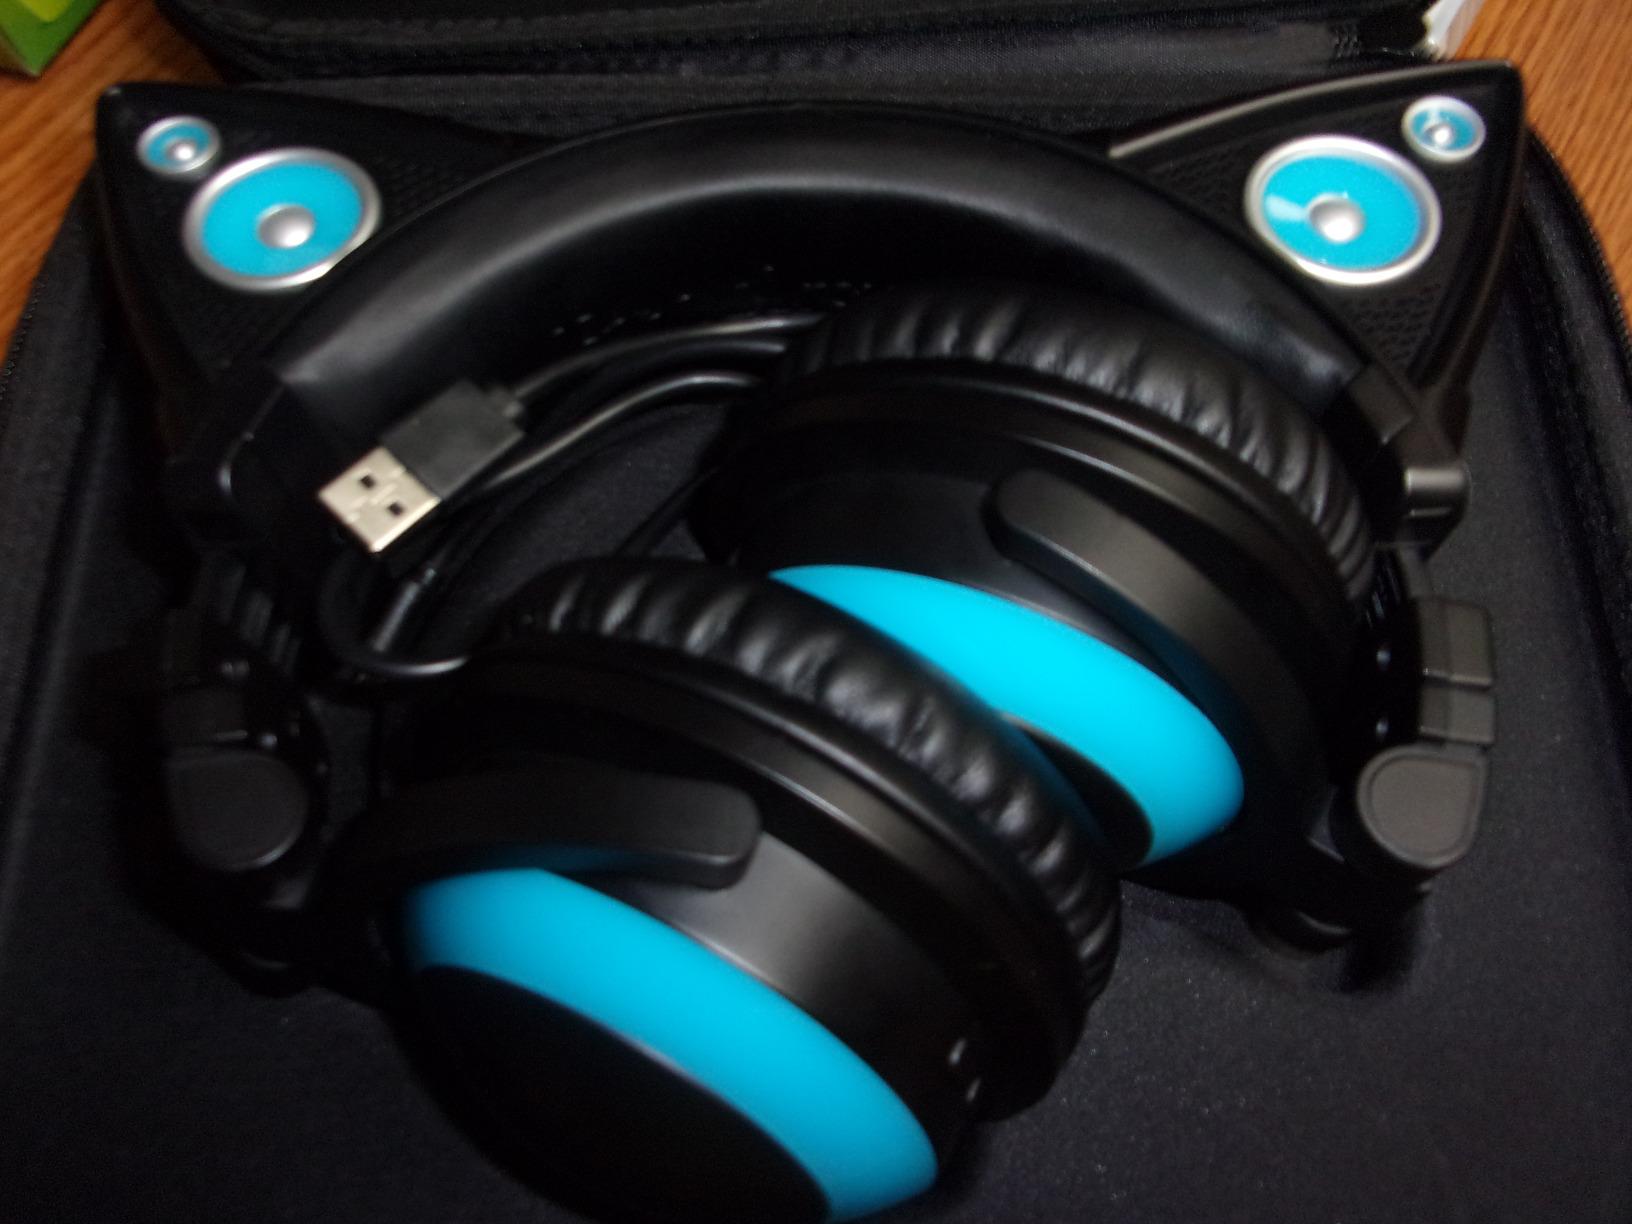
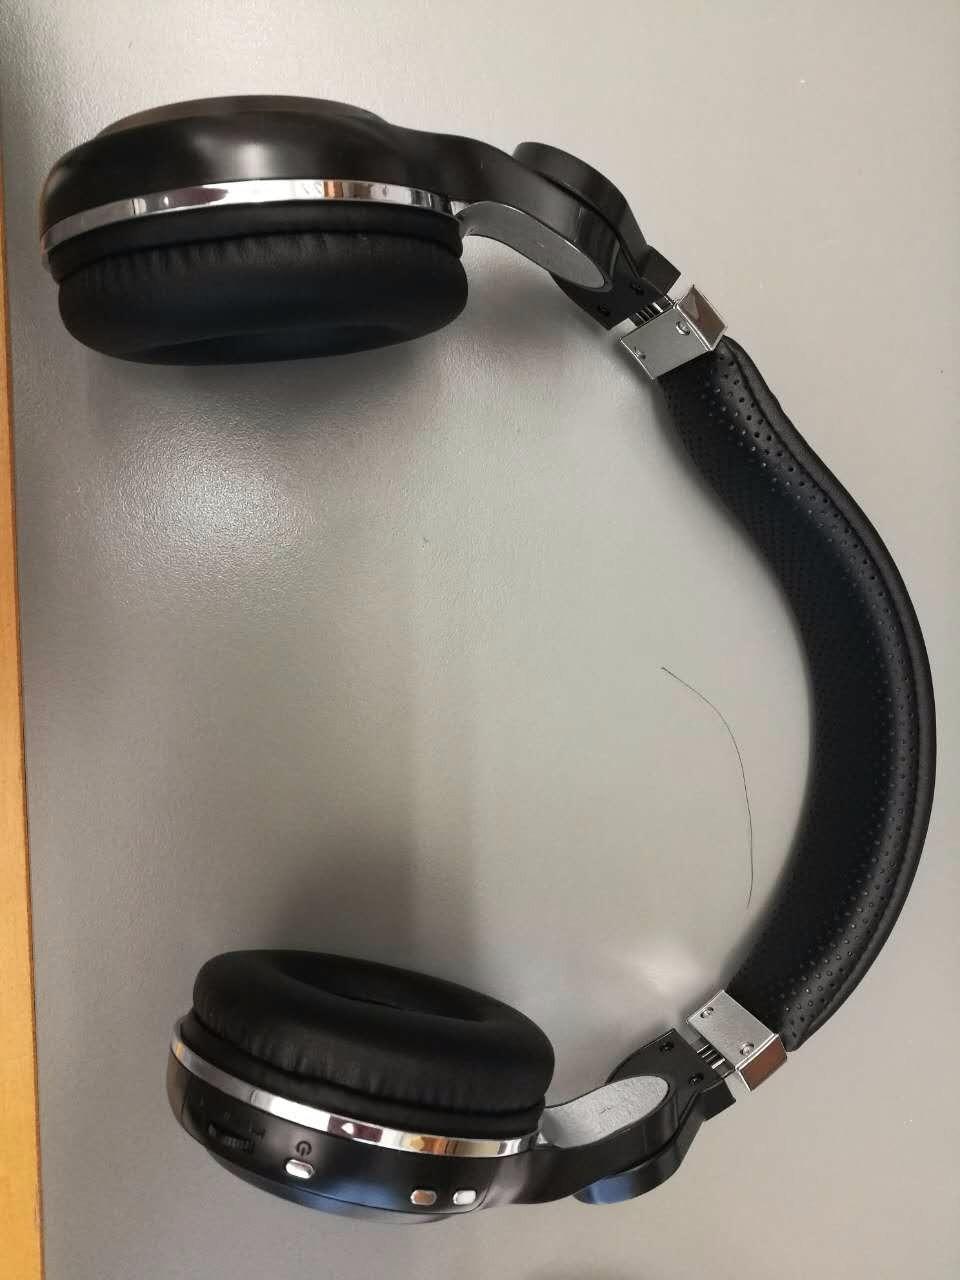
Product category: headphones
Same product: no